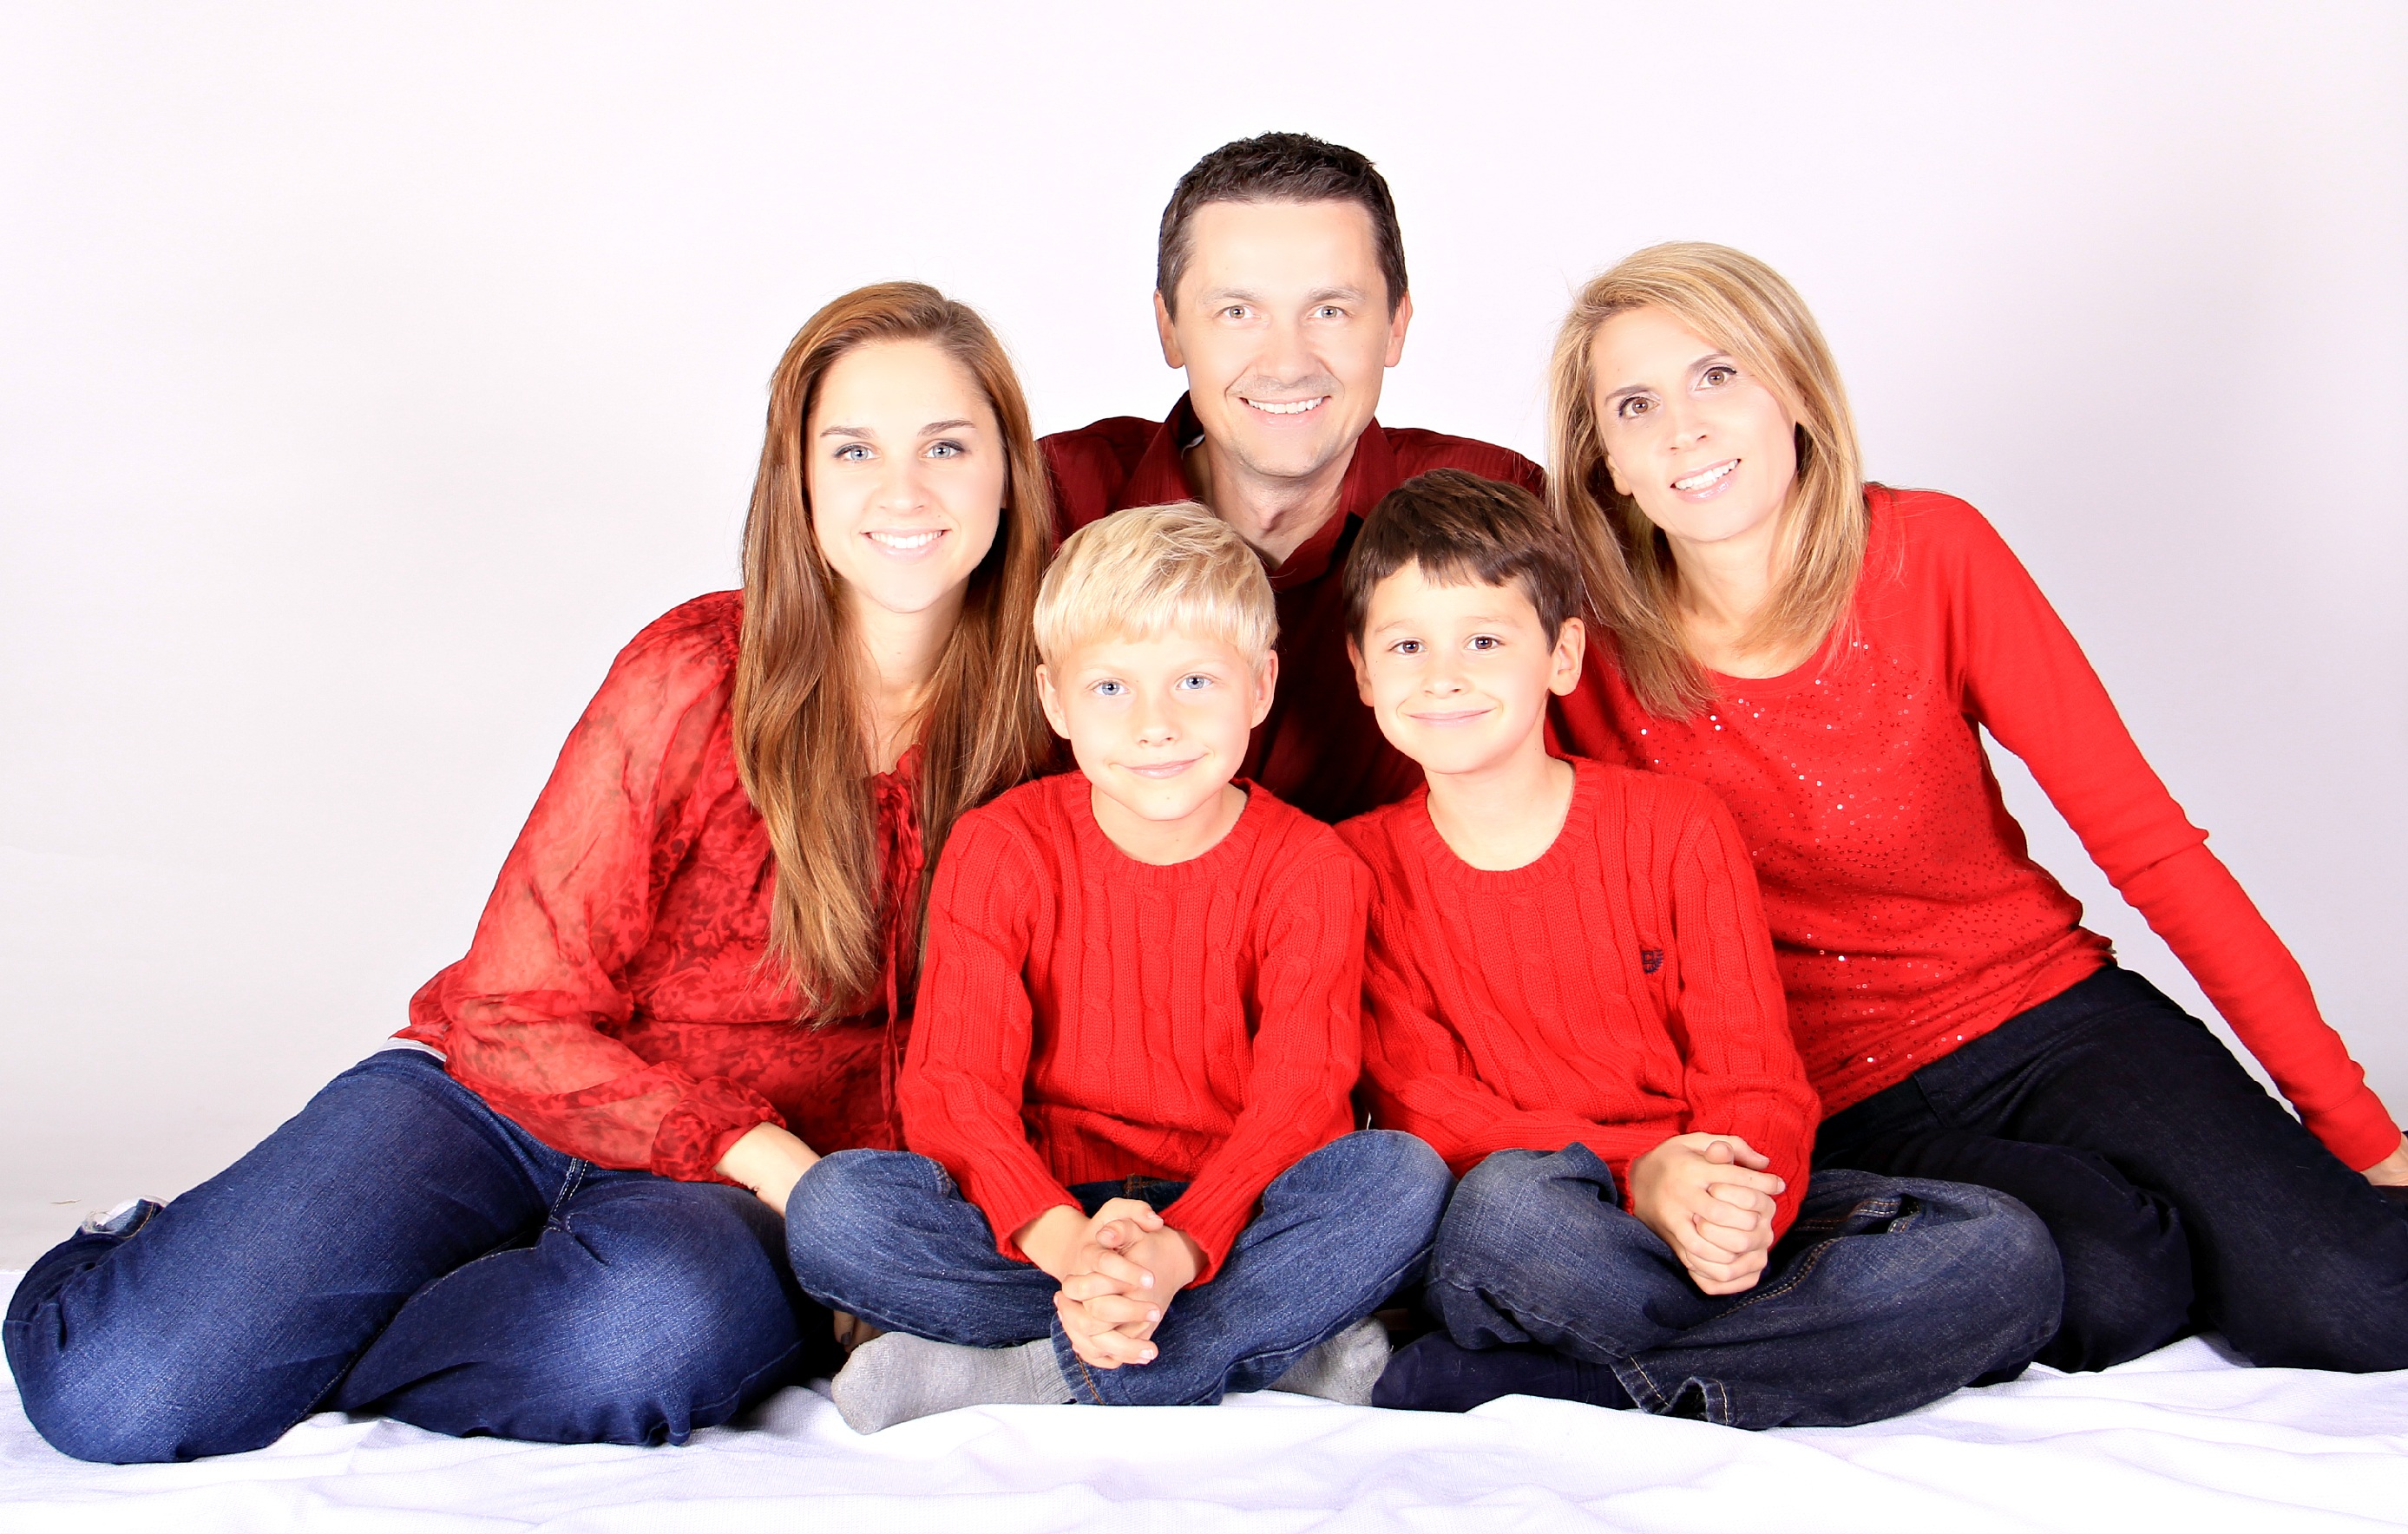
man, person, group, people, woman, portrait, young, sitting, father, christmas, conversation, senior citizen, family, kids, children, team, mother, happy, family happy, family portrait, portrait photography, human positions, social group